Patrician Torlonia

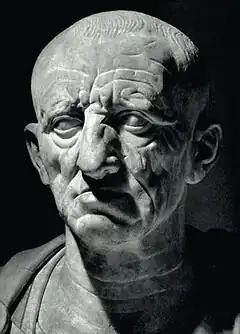
The Patrician Torlonia bust thought to be of Cato the Elder.

Bust No. 535 of the Torlonia Collection, also called the Patrician Torlonia or the Old Man of Otricoli, is a marble bust, sometimes said to portray Marcus Porcius Cato Censorius, though also noted as being of "an unknown Roman politician". It is a copy of a Tiberian era bust (1st century AD), itself thought to be a copy of an original dating from around 80–70 BC. The piece is executed in the late republican portrait style later known as verism, which "emphasize[s] the physical signs of aging... as evidence of an individual's experience, character, and virtues".